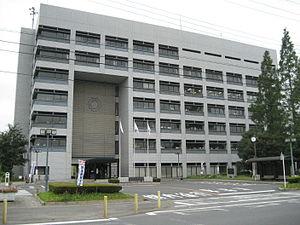
Misato est une ville située dans la préfecture de Saitama, au Japon.